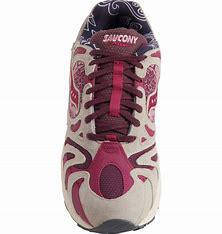
Brand: Saucony
Model: Azura